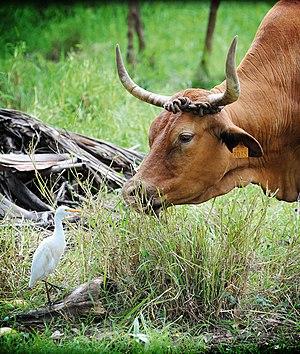
Un Pic boeuf et son boeuf en pleine conversation. Photographié en Guadeloupe.
Le parc national de la Guadeloupe est un parc national français situé dans le département de la Guadeloupe aux Antilles françaises. Le territoire, devenu une réserve de biosphère de l'UNESCO en 1992, a pour but de protéger le point chaud de biodiversité des îles caraïbes, abritant ainsi une faune et une flore particulièrement riches, avec une fort taux d'endémisme insulaire.